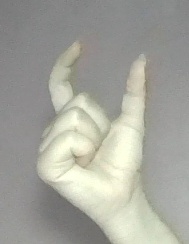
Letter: nun